Jim Mueller

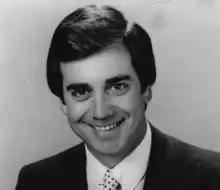

James F. Mueller (May 23, 1943 – August 17, 2022) was an American sportscaster. He was a radio announcer for the Cleveland Browns of the National Football League (NFL) from 1975 to 1995, and was a sports anchor on Cleveland TV newscasts through most of the 1970s and 1980s.